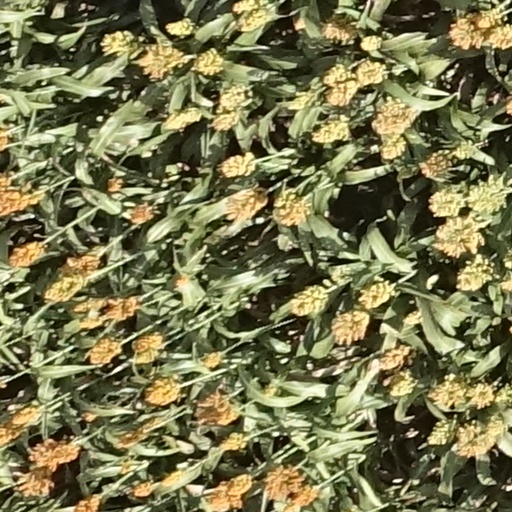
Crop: sorghum